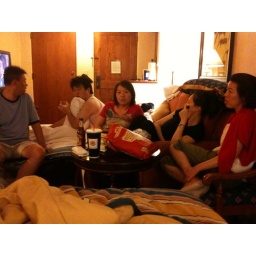
Friends surprised birthday boy by knocking the door after 12:00am with drinks